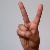
The image shows a hand gesture representing the letter 'V' in Indian Sign Language.